Participation of women in the Olympics

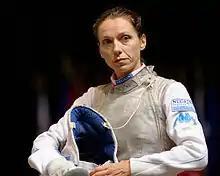
Valentina Vezzali is one of the most decorated fencers in Olympic history.

At the 2024 Summer Olympics in Paris, Team USA's roster included a greater number of women than men for the fourth consecutive Games. The U.S. team comprised 314 women and 279 men. When considering both mixed and team events, American women contributed to 57% of the 126 medals won by Team USA. In the gold medal tally, American women made a significant impact, securing 26 of the country's 40 gold medals. This performance tied the U.S. with China for the highest number of golds. Notably, swimmer Katie Ledecky distinguished herself by winning two gold medals, one silver, and one bronze in Paris, thereby becoming the most decorated American woman in Olympic history with 14 career medals. Ledecky's achievements included setting new records, such as in the medley relay with teammates Regan Smith, Lilly King, Gretchen Walsh, and Torri Huske. Smith also set an American record in the 200m butterfly, earning a silver medal. Caroline Marks secured her second consecutive Olympic gold medal in women's surfing at the 2024 Olympics, defeating Tatiana Weston-Webb from Brazil. Gymnast Simone Biles further solidified her reputation as one of the greatest gymnasts of all time by winning three gold medals and one silver, totaling 11 career Olympic medals and making her the most decorated American gymnast in Olympic history. Biles, along with Suni Lee, contributed to USA Gymnastics' historic achievement of having two women's all-around gold medalists in a single Olympics. In athletics, Sydney McLaughlin-Levrone excelled by becoming the first two-time gold medalist in the 400m hurdles, setting a new world record and securing another gold in the relay. Additionally, Valerie Allman defended her Olympic title in the discus throw, becoming the first American woman to win two gold medals in an Olympic field event.